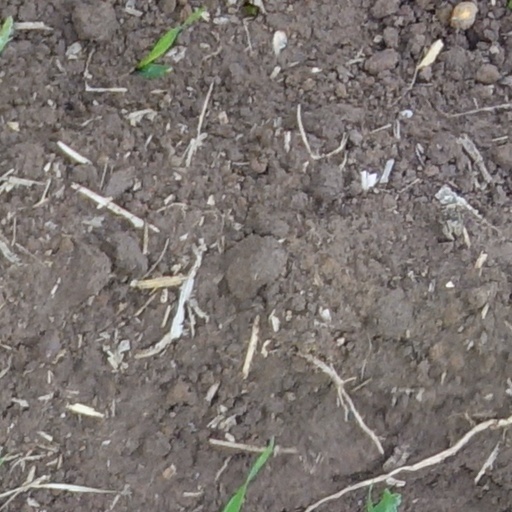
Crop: wheat